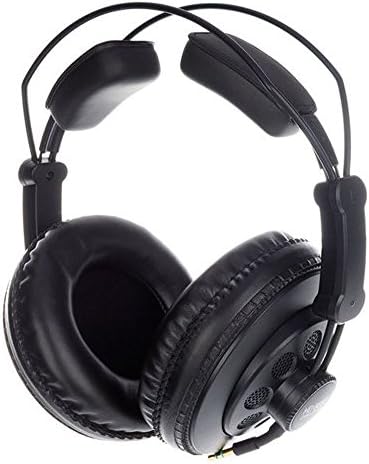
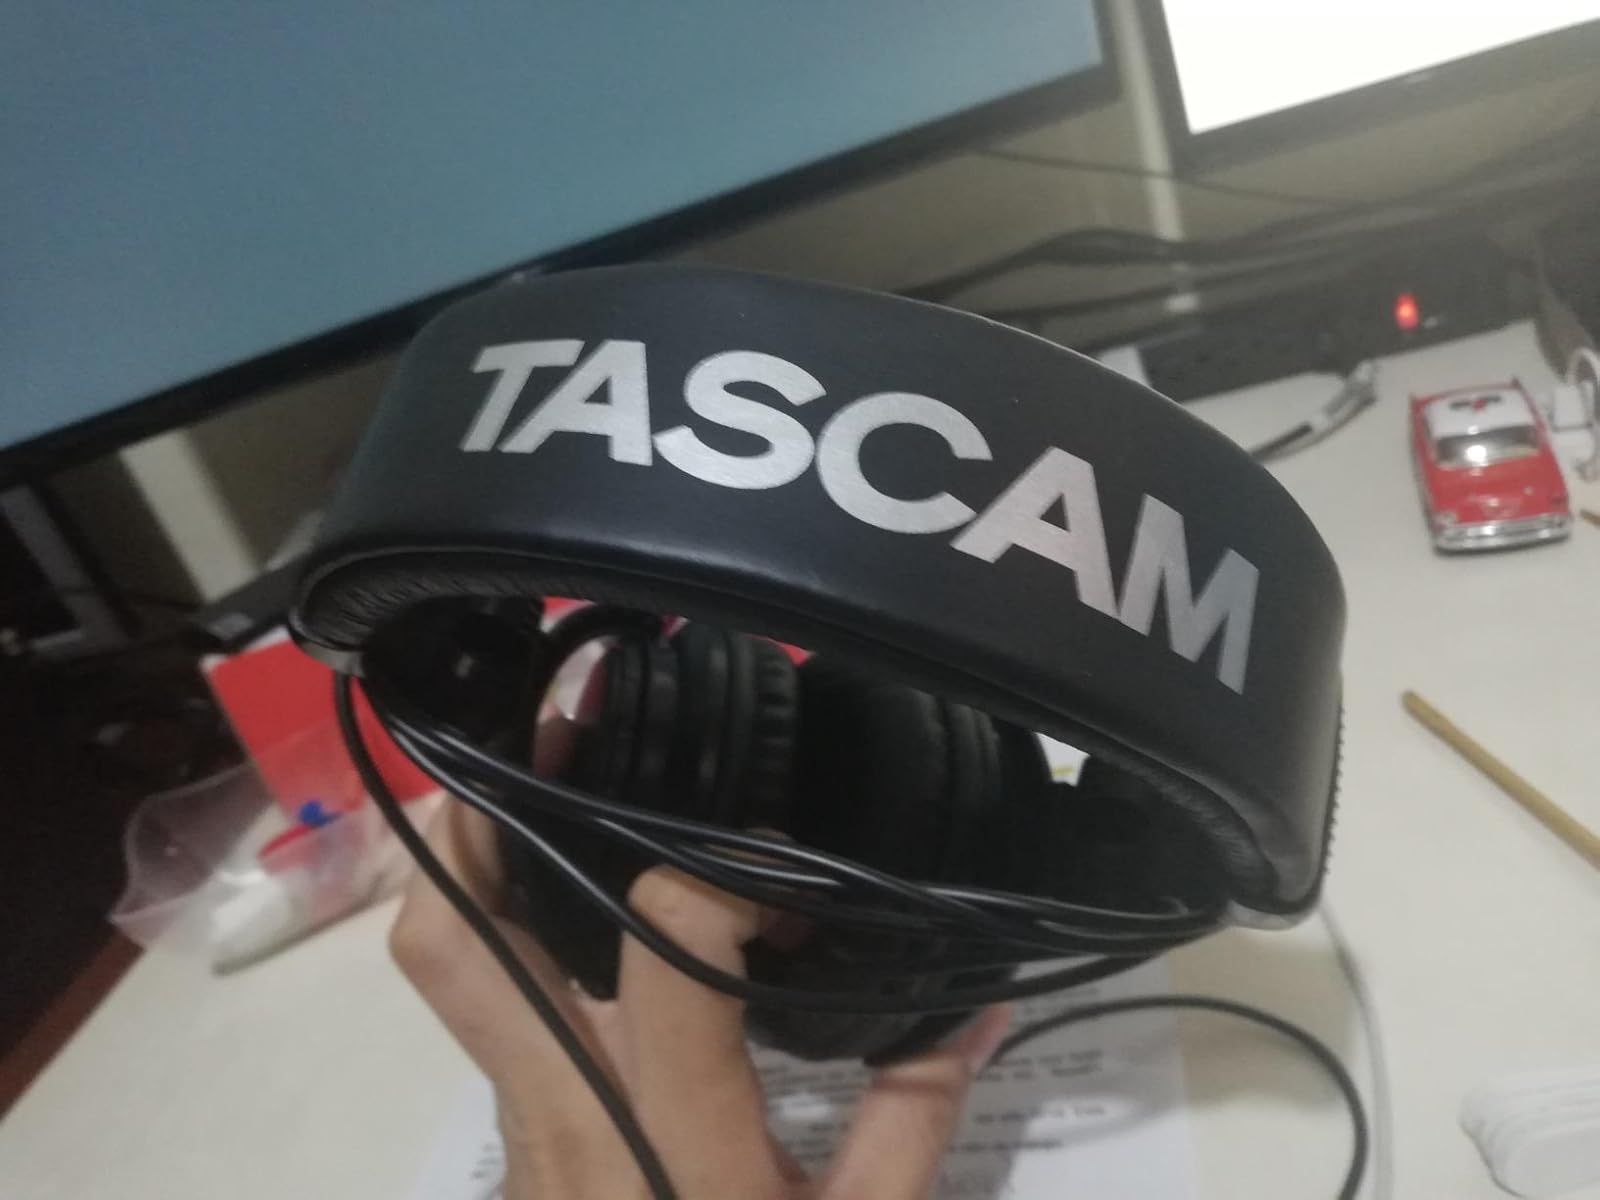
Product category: headphones
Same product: no